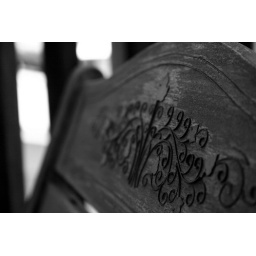
XTI Rebel Day 1 - Metal design in wooden patio chair B&W